Syrtos

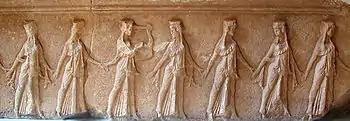
Samothraki choral dancers

Cretan Syrtos comes from Western Crete, Chania in particular. According to tradition, during the Fall of Constantinople, the Cretan defenders of the City, during the pauses of battle, sang between themselves poetic words urging each other to bravery, using two melodic motives, Protos Chaniotikos (First, from Chania) and Deuteros Chaniotikos (Second, from Chania) or Kissamitikos (from Kissamos). When the City fell, the Sultan, observing the bravery of the Cretans allowed them to return to their homeland, Western Crete, fully armed. Thus, these two melodies, the archetypes of all other Cretan Syrtoi, were introduced to Crete and in subsequent years they were put into dance. It has been observed by authority of Greek traditional music Domna Samiou, that the Cretan Syrtos resembles to a certain degree the dances of the same name from Constantinople, the Aegean and Asia Minor.